Kap's Amazing Stories

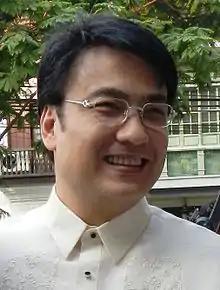
An image of Bong Revilla.

The show uses five clips sourced from various foreign documentary television series, ranked from five up to one. Clips are usually from National Geographic's "Most Amazing and Astonishing Moments", "Totally Wild", and "Wild Case Files", truTV's "Most Daring", Animal Planet's "The Most Extreme", BBC's "Life", "Planet Earth", "Life in the Undergrowth", "The Blue Planet", "Frozen Planet", and "Africa," and History Channel's "Stan Lee's Superhumans".